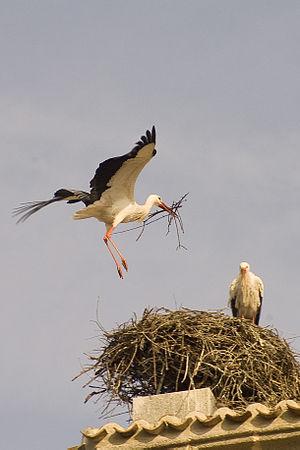
La Cigogne blanche est une grande espèce d'oiseaux échassiers de la famille des Ciconiidés. Son plumage est principalement blanc, avec du noir sur les ailes. Les adultes ont de longues pattes rouges et un bec rouge long et droit, et mesurent en moyenne 100 à 115 cm du bout du bec au bout de la queue, avec une envergure comprise entre 155 et 215 cm. Son espérance de vie est de 20 à 30 ans.